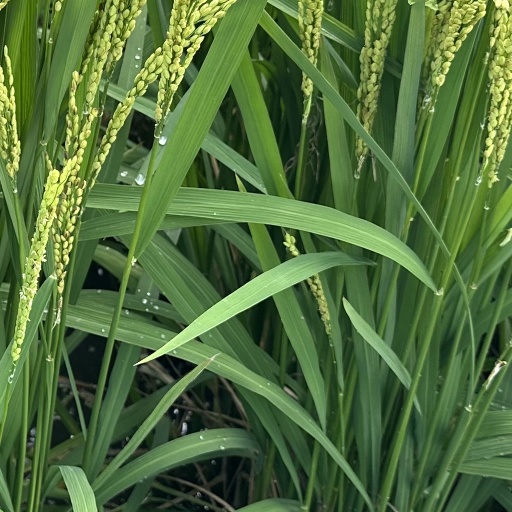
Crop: rice